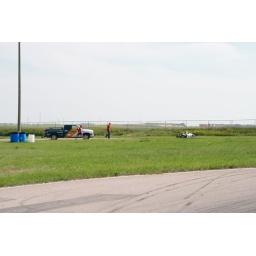
Look near the middle of the frame. The flattened grass is where Manitoba struck the fence on Saturday.